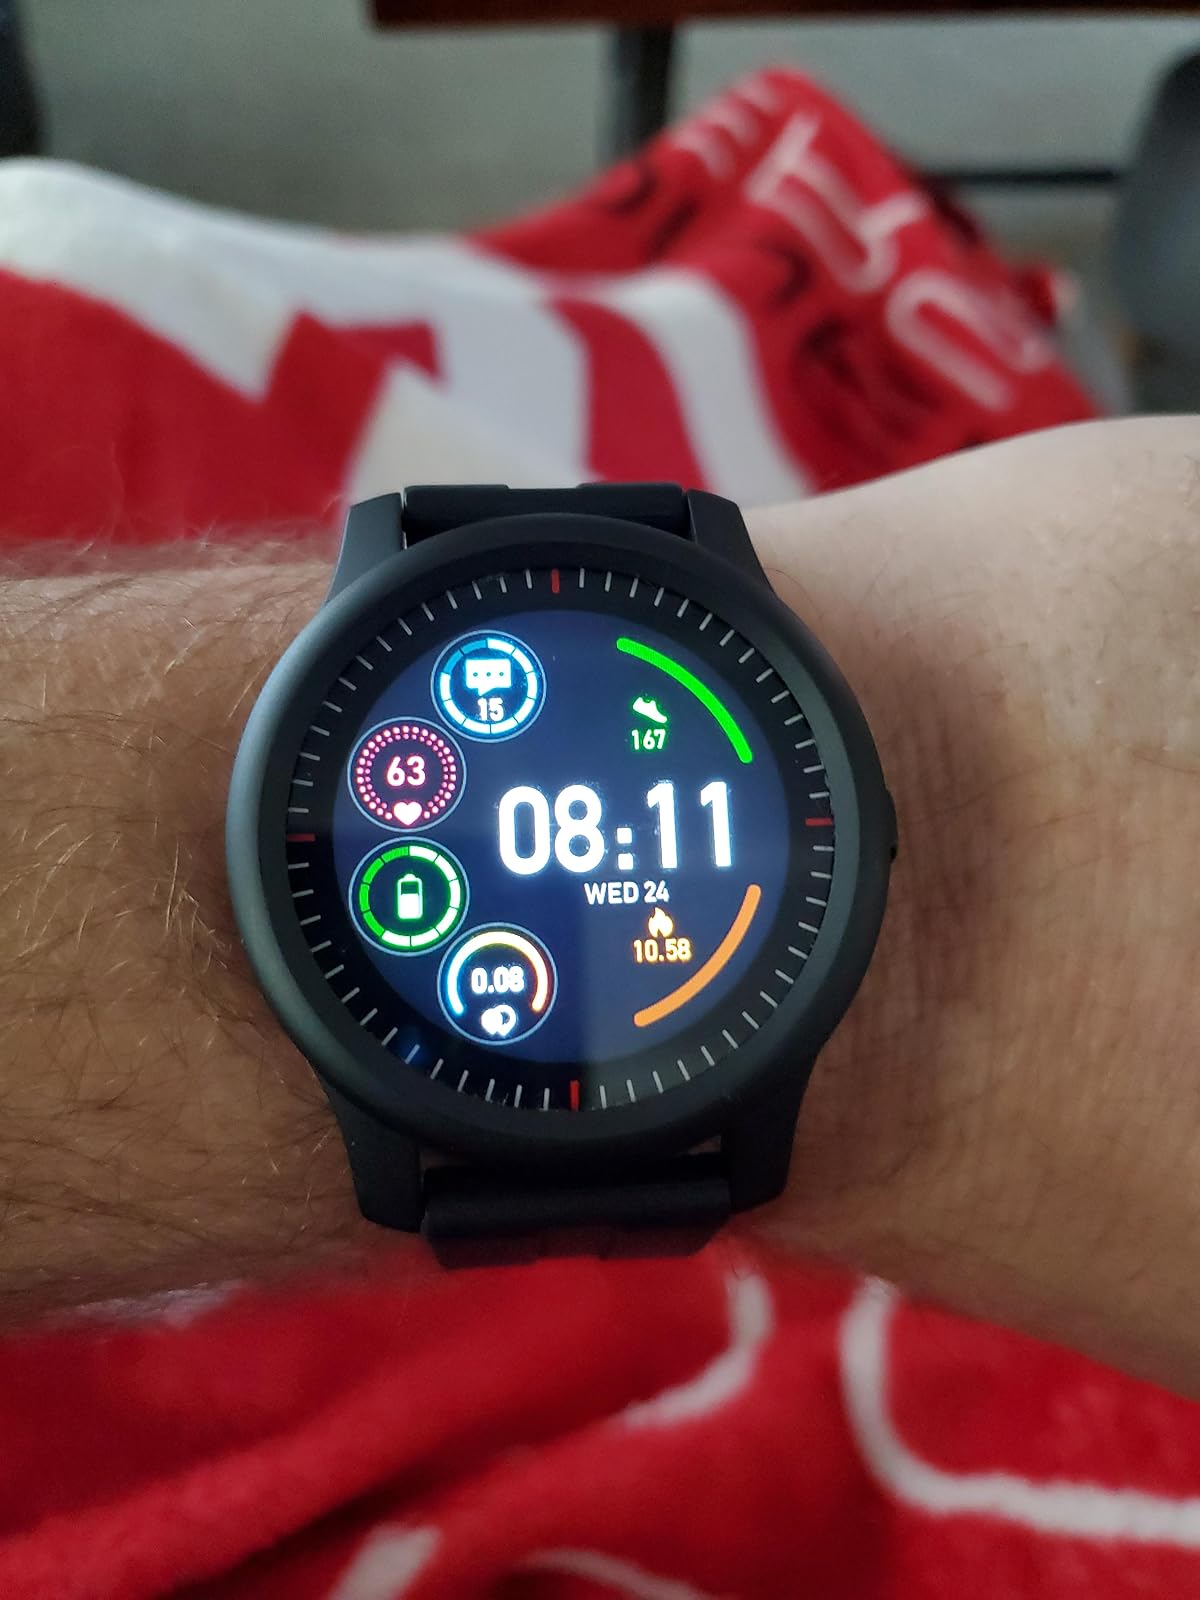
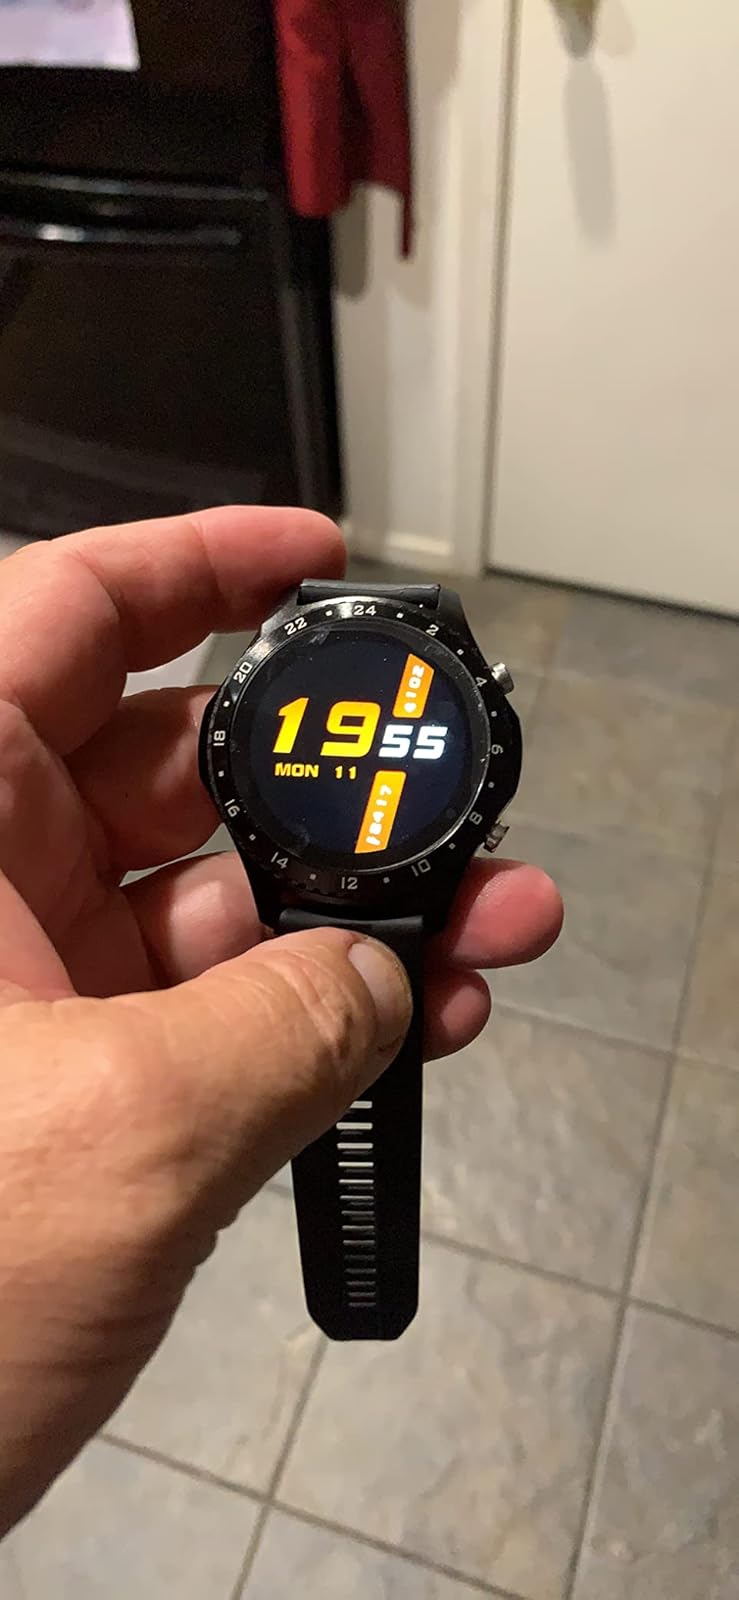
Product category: smartwatch
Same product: no